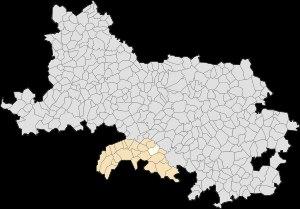
Bienvillers-au-Bois est une commune française située dans le département du Pas-de-Calais en région Hauts-de-France.